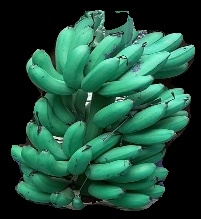
Variety: rasbale
Grade: grade1